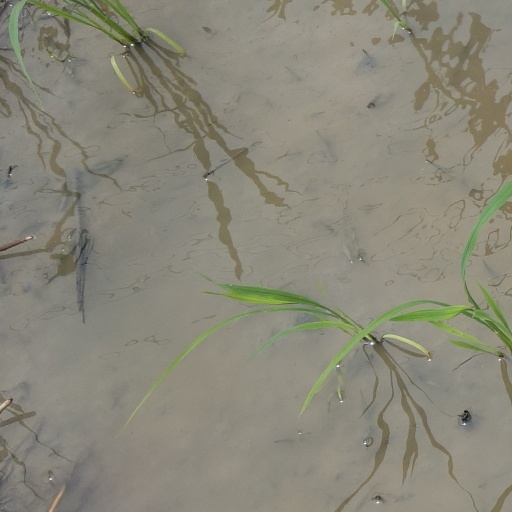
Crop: rice